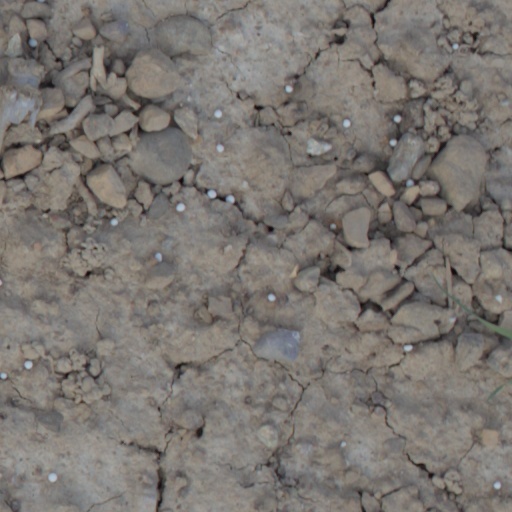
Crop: wheat